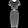
Label: Dress